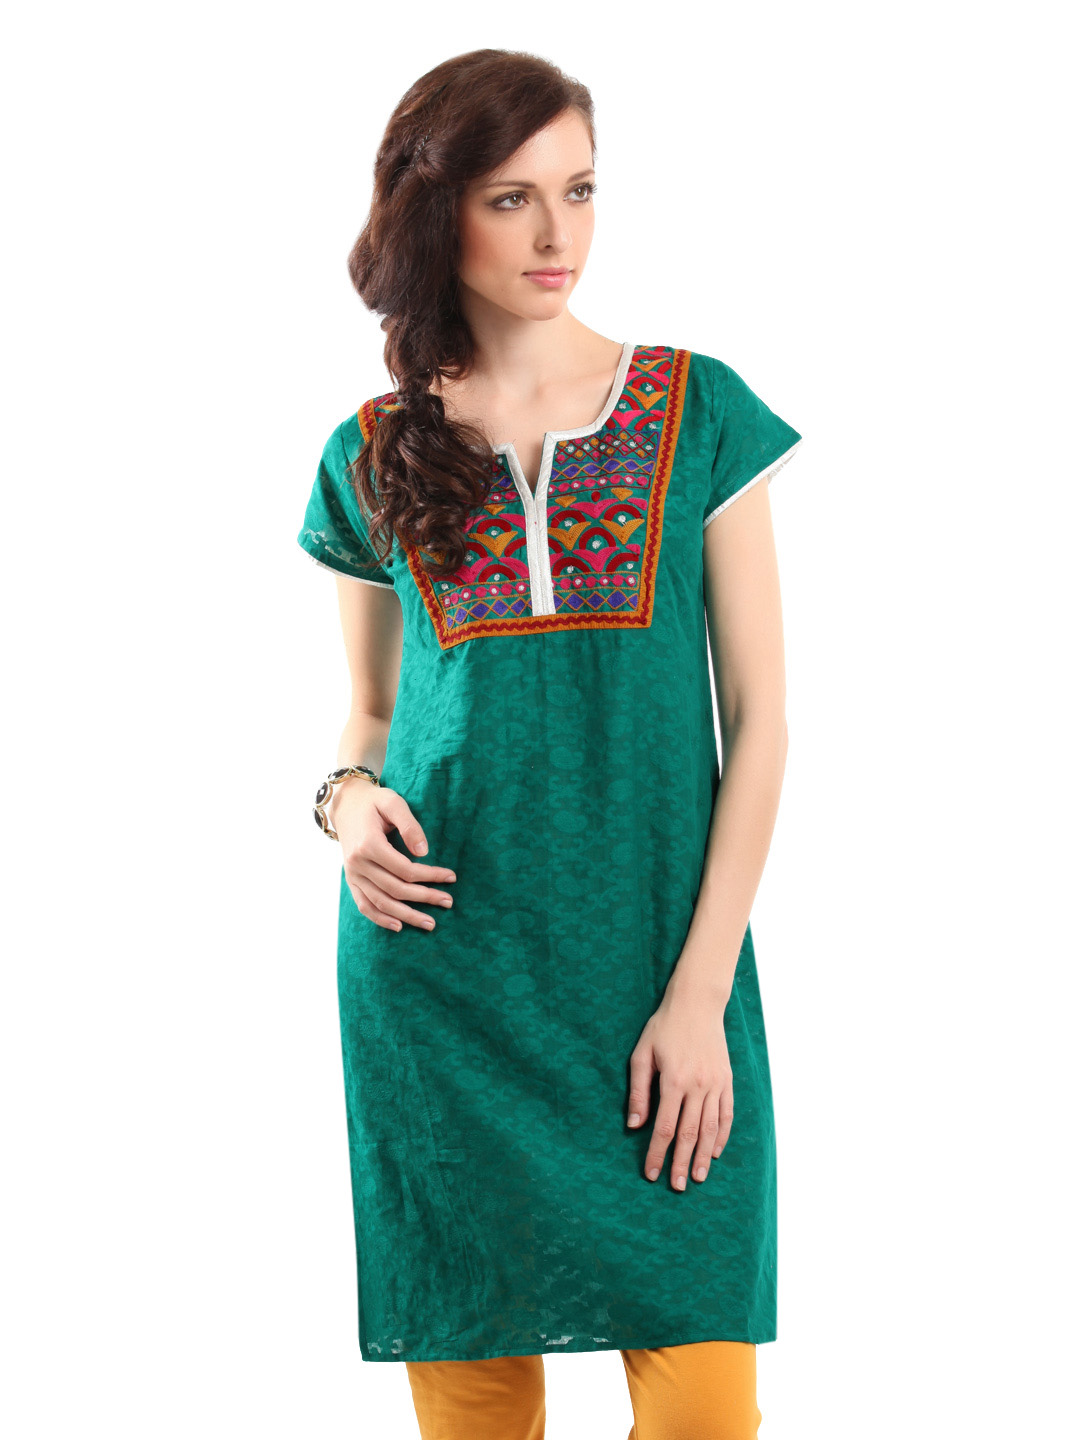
Vishudh Women Green Kurta
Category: Apparel / Topwear / Kurtas
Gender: Women
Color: Green
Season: Fall 2011
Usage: Ethnic